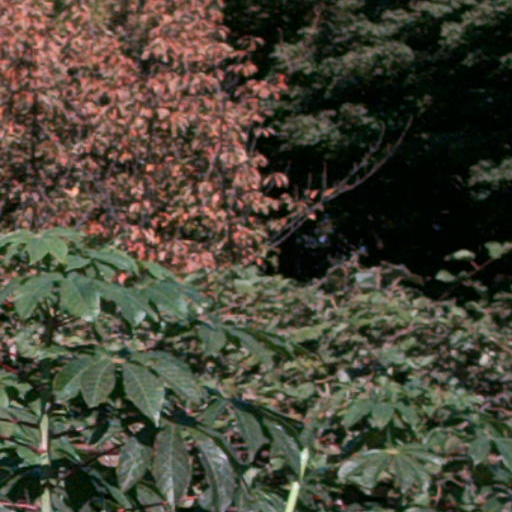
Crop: cassava